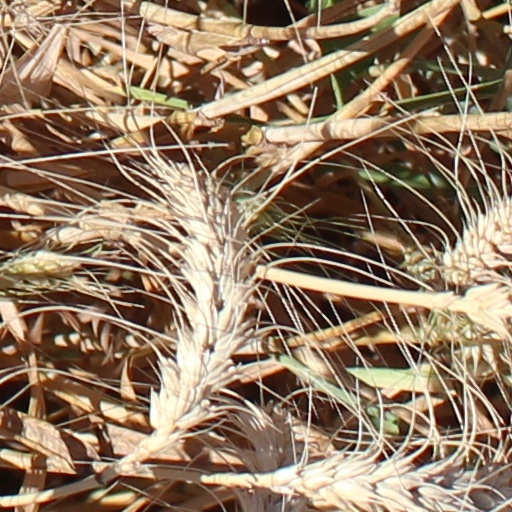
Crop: wheat